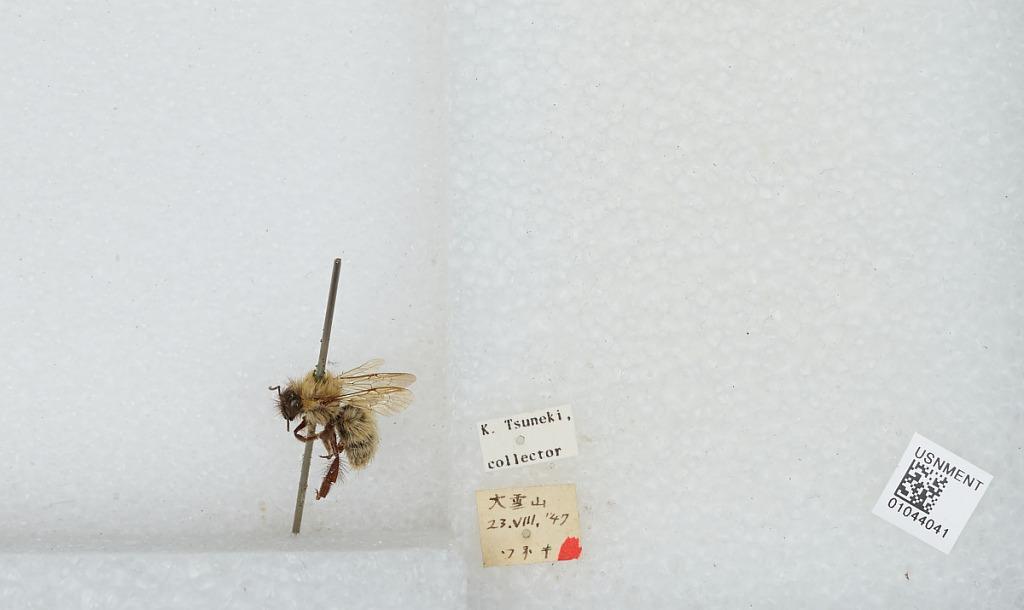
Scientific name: Bombus sp.
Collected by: K. Tsuneki
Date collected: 1947-8-23
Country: Japan
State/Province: Hokkaidō
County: Kamikawa
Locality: Daisetsuzan